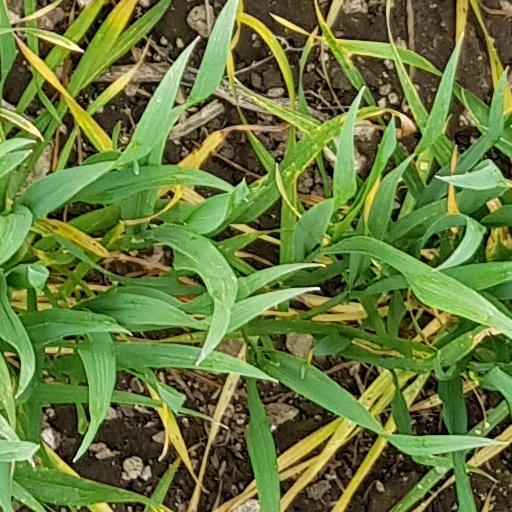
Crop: wheat